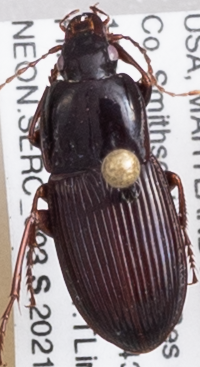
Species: Pterostichus (Abacidus) sp.
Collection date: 2021-06-24
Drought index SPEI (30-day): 0.39
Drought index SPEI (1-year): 2.09
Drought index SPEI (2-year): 1.28